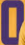
Number: 0